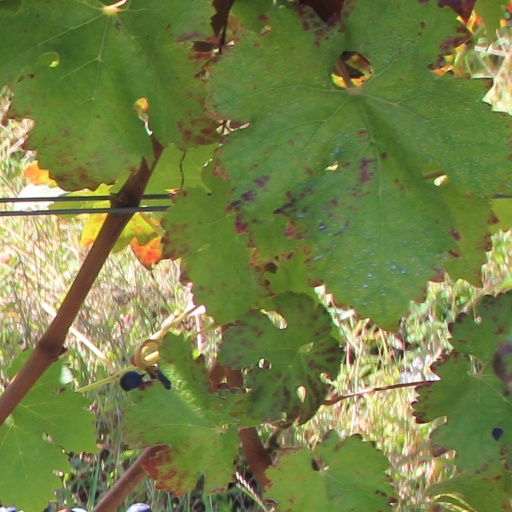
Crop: grape